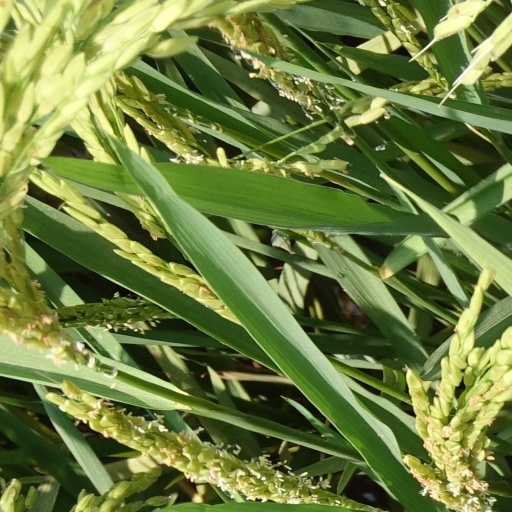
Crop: rice